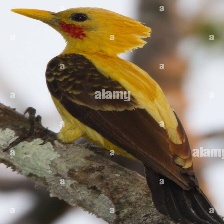
Species: CREAM COLORED WOODPECKER
Scientific name: CELEUS FLAVUS